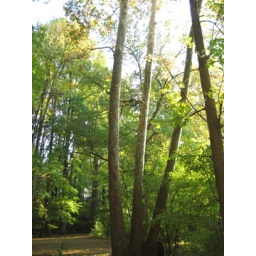
the three trees in the forest that are connected to eachother.